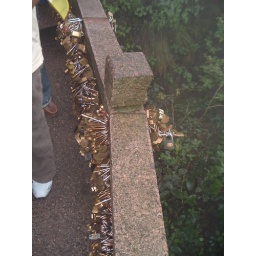
Locked Love in the yellow mountains